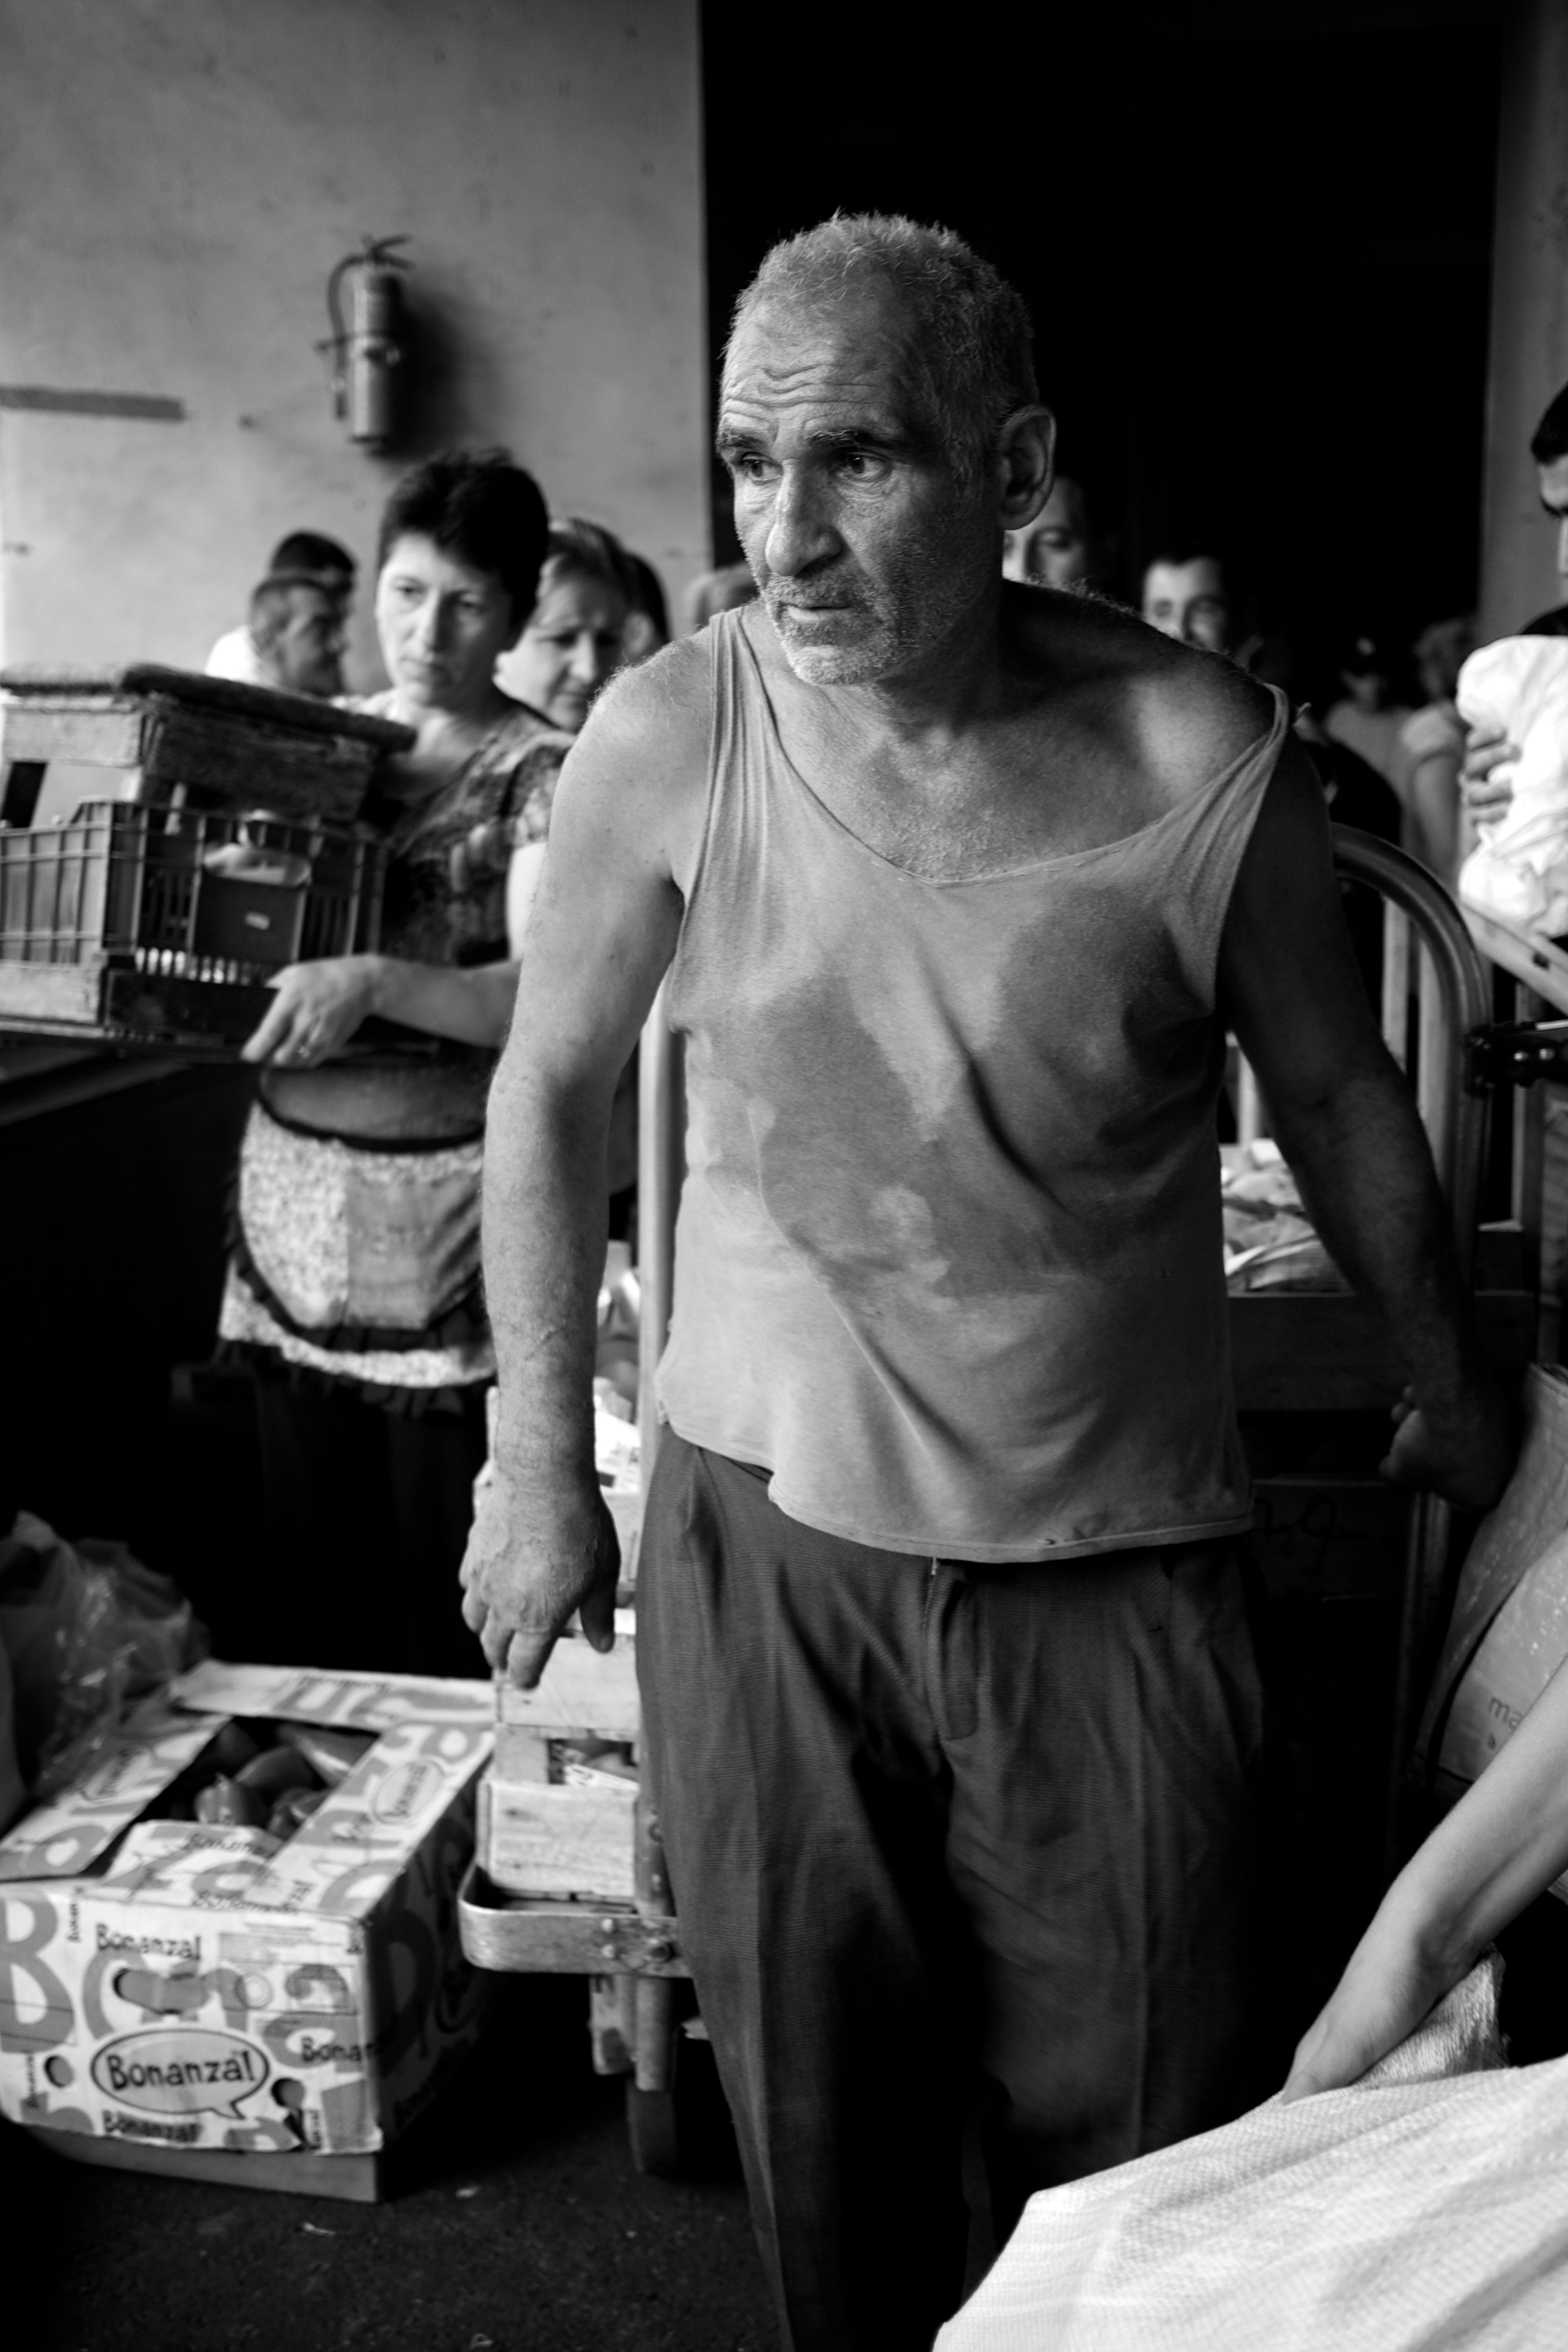
man, person, black and white, white, street, photography, ebook, male, sitting, training, black, monochrome, muscle, streetphotography, flickr, thomas, video, olympus, photograph, omd, fuji, leica, monochrom, leuthard, hcb, thomasleuthard, streettogs, monochrome photography, film noir, human positions